TO-5

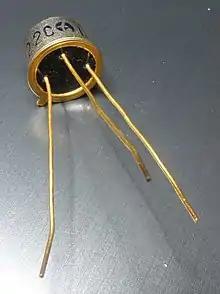
Transistor in a TO-5 package with 25 mm leads.

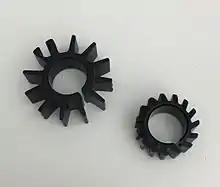
Gear-shaped heat sinks for TO-5 packages.

In electronics, TO-5 (Transistor Outline 5) is a designation for a standardized metal semiconductor package used for transistors and some integrated circuits. The "TO" element stands for "transistor outline" and refers to a series of technical drawings produced by JEDEC. The first commercial silicon transistors, the 2N696 and 2N697 from Fairchild Semiconductor, came in a TO-5 package.